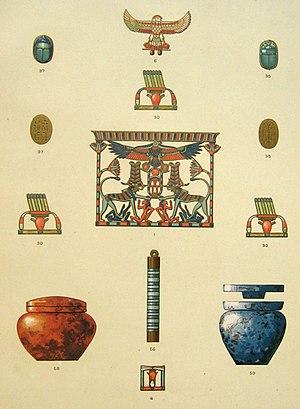
La pyramide de Sésostris III, de type à faces lisses fut érigée au Moyen Empire durant la XIIᵉ dynastie. Elle se situe au nord-est de la pyramide rouge à Dahchour. Découverte par John Shae Perring, elle est fouillée successivement par Karl Richard Lepsius, Gaston Maspero, Jacques de Morgan et plus récemment Dieter Arnold. Les découvertes de Jacques de Morgan sont restées célèbres sous le nom de trésor de Dahchour et représentent entre autres de magnifiques bijoux découverts dans les galeries des reines. La pyramide présente désormais l'aspect d'une colline avec un énorme cratère en son centre.
L'art du Moyen empire correspond à la période du Moyen Empire de l'Égypte antique, entre 2030 et 1710 ou 1650 avant l'ère commune.
Le hiéracosphinx est une variété égyptienne de sphinx hiéracocéphale, c'est-à-dire à tête de faucon. Un hiéracosphinx est en partie semblable à un griffon, qui sont des créatures de mauvais augure, excepté pour ses pattes avant car s'agissant d'un sphinx il a celles d'un lion au lieu de pattes d'aigle dans le cas du griffon de la mythologie grecque.